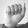
ASL letter: A